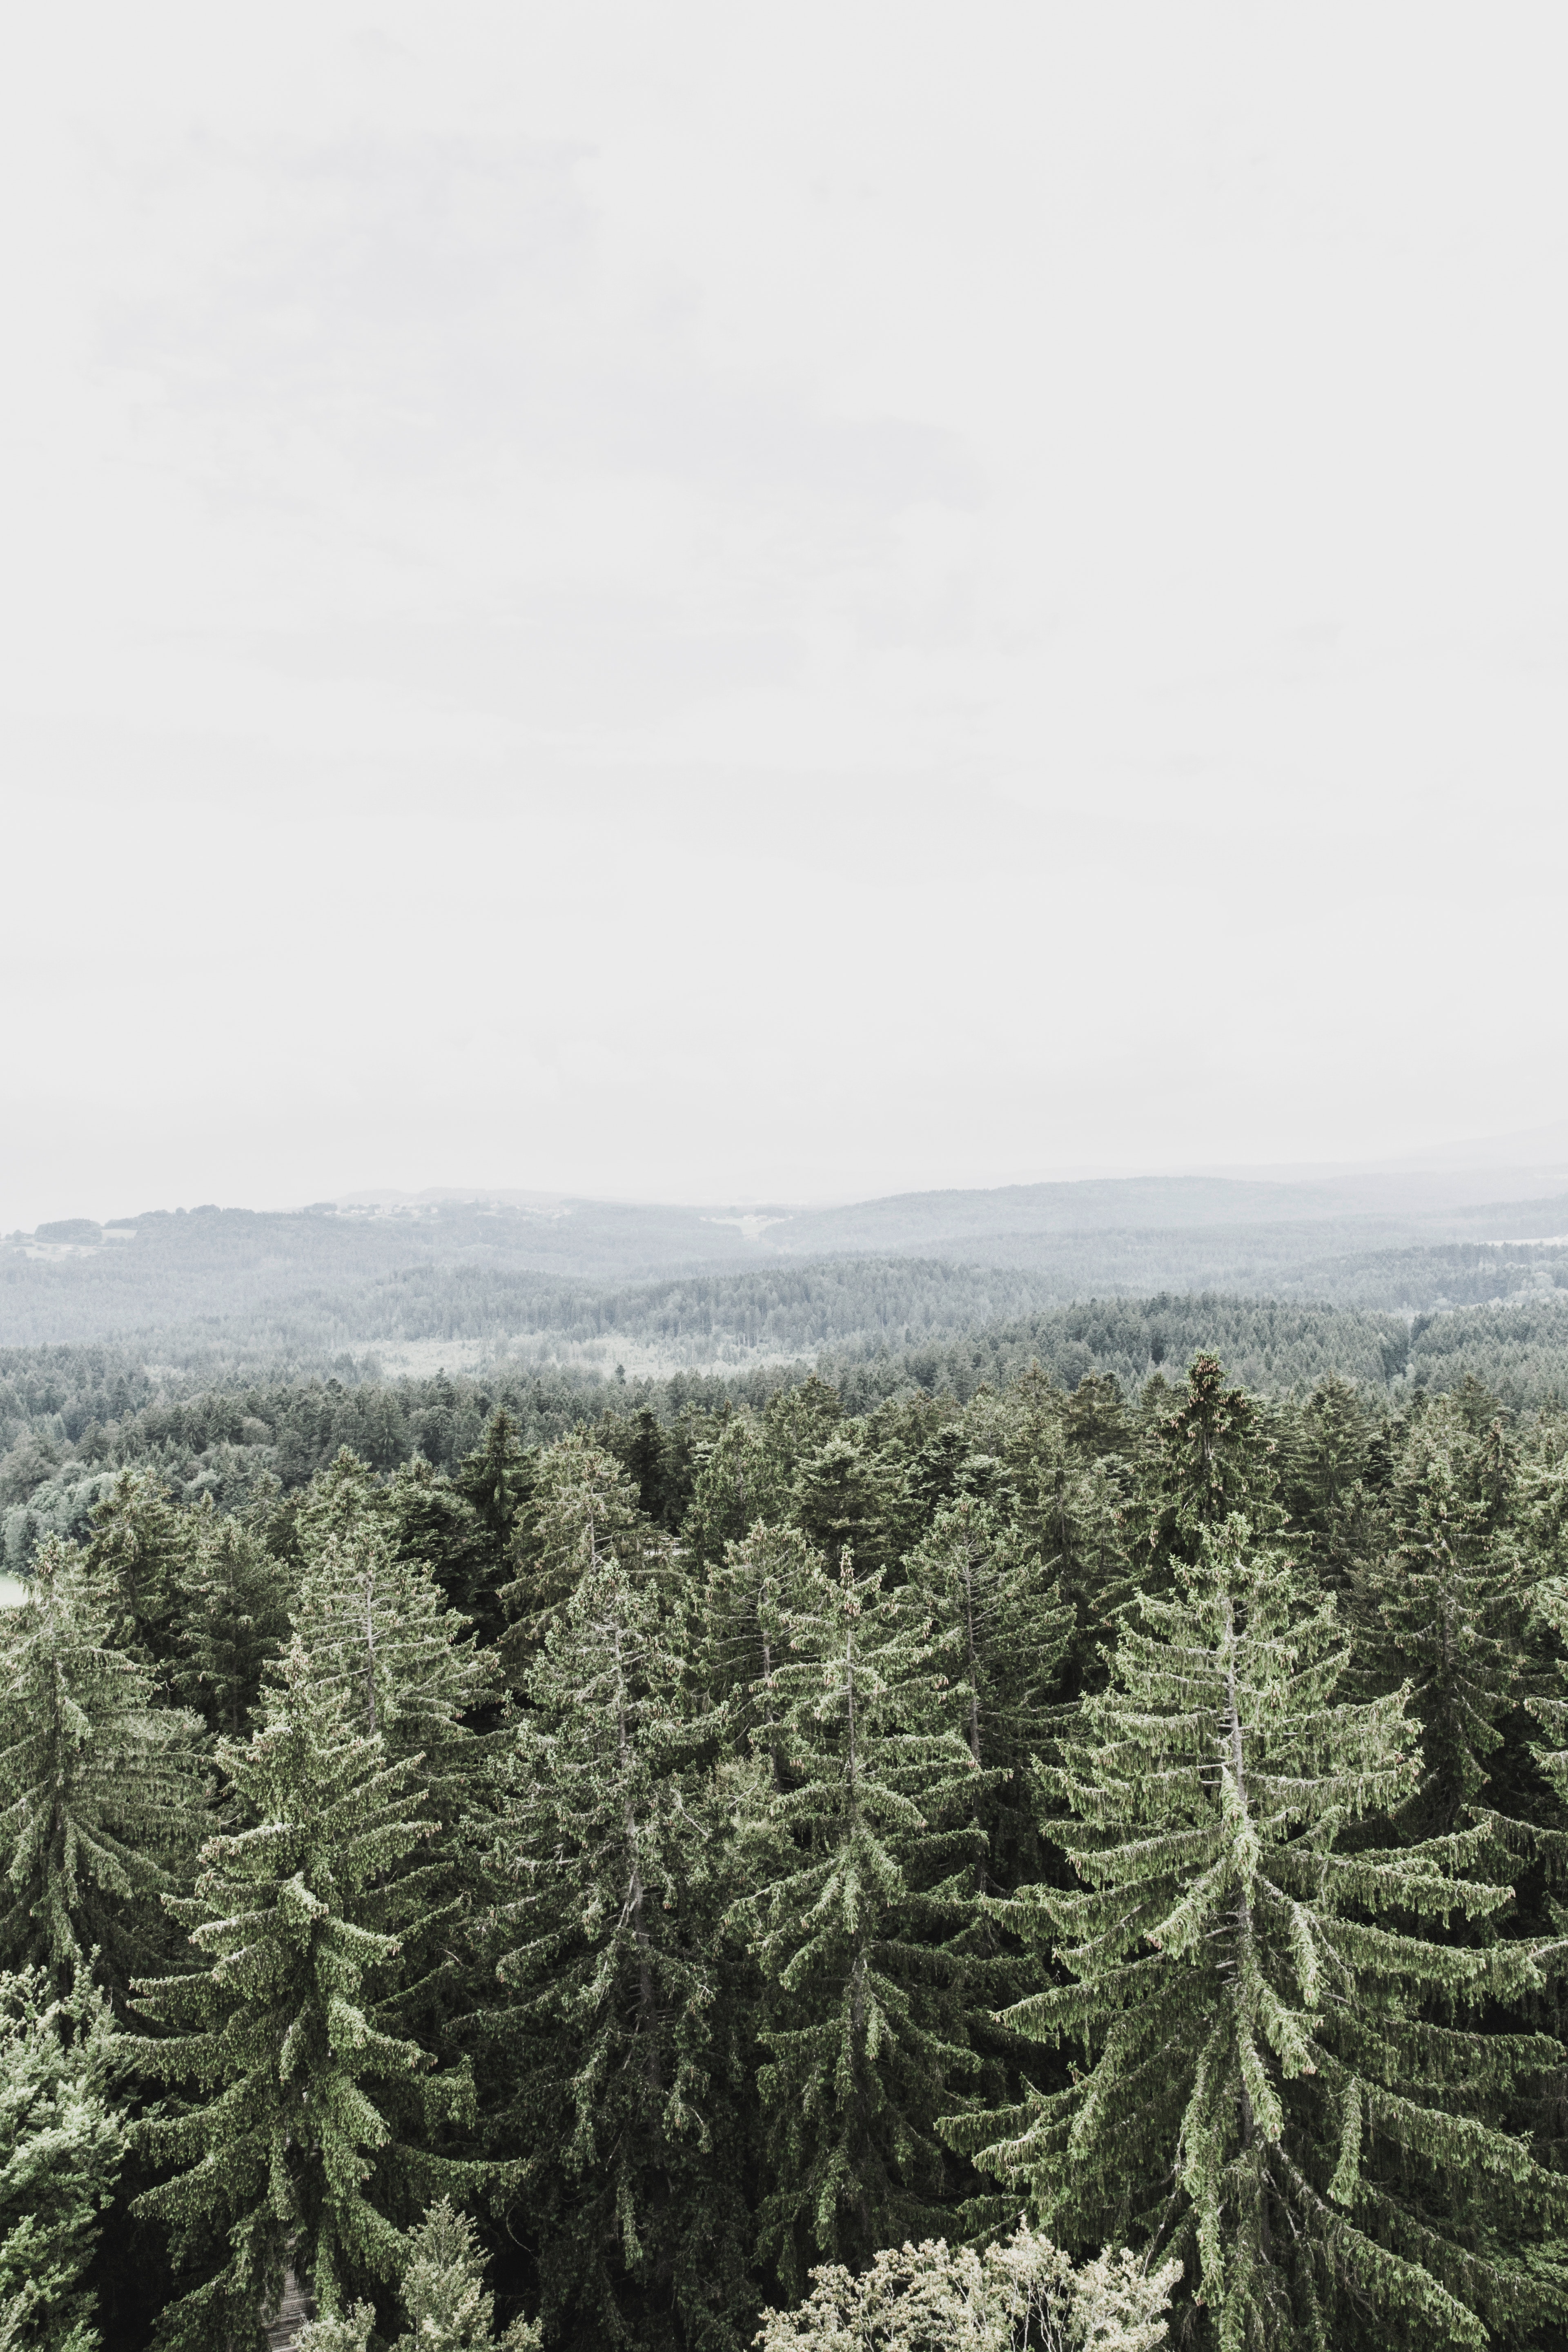
tree, vegetation, atmospheric phenomenon, tropical and subtropical coniferous forests, forest, biome, natural environment, sky, wilderness, woody plant, plant, spruce, hill station, leaf, fir, conifer, pine, pine family, hill, plant community, evergreen, landscape, photography, shrubland, spruce fir forest, mountain, temperate coniferous forest, rainforest, chaparral, monochrome, horizon, national park, cypress family, winter, plantation, city, jungle, haze